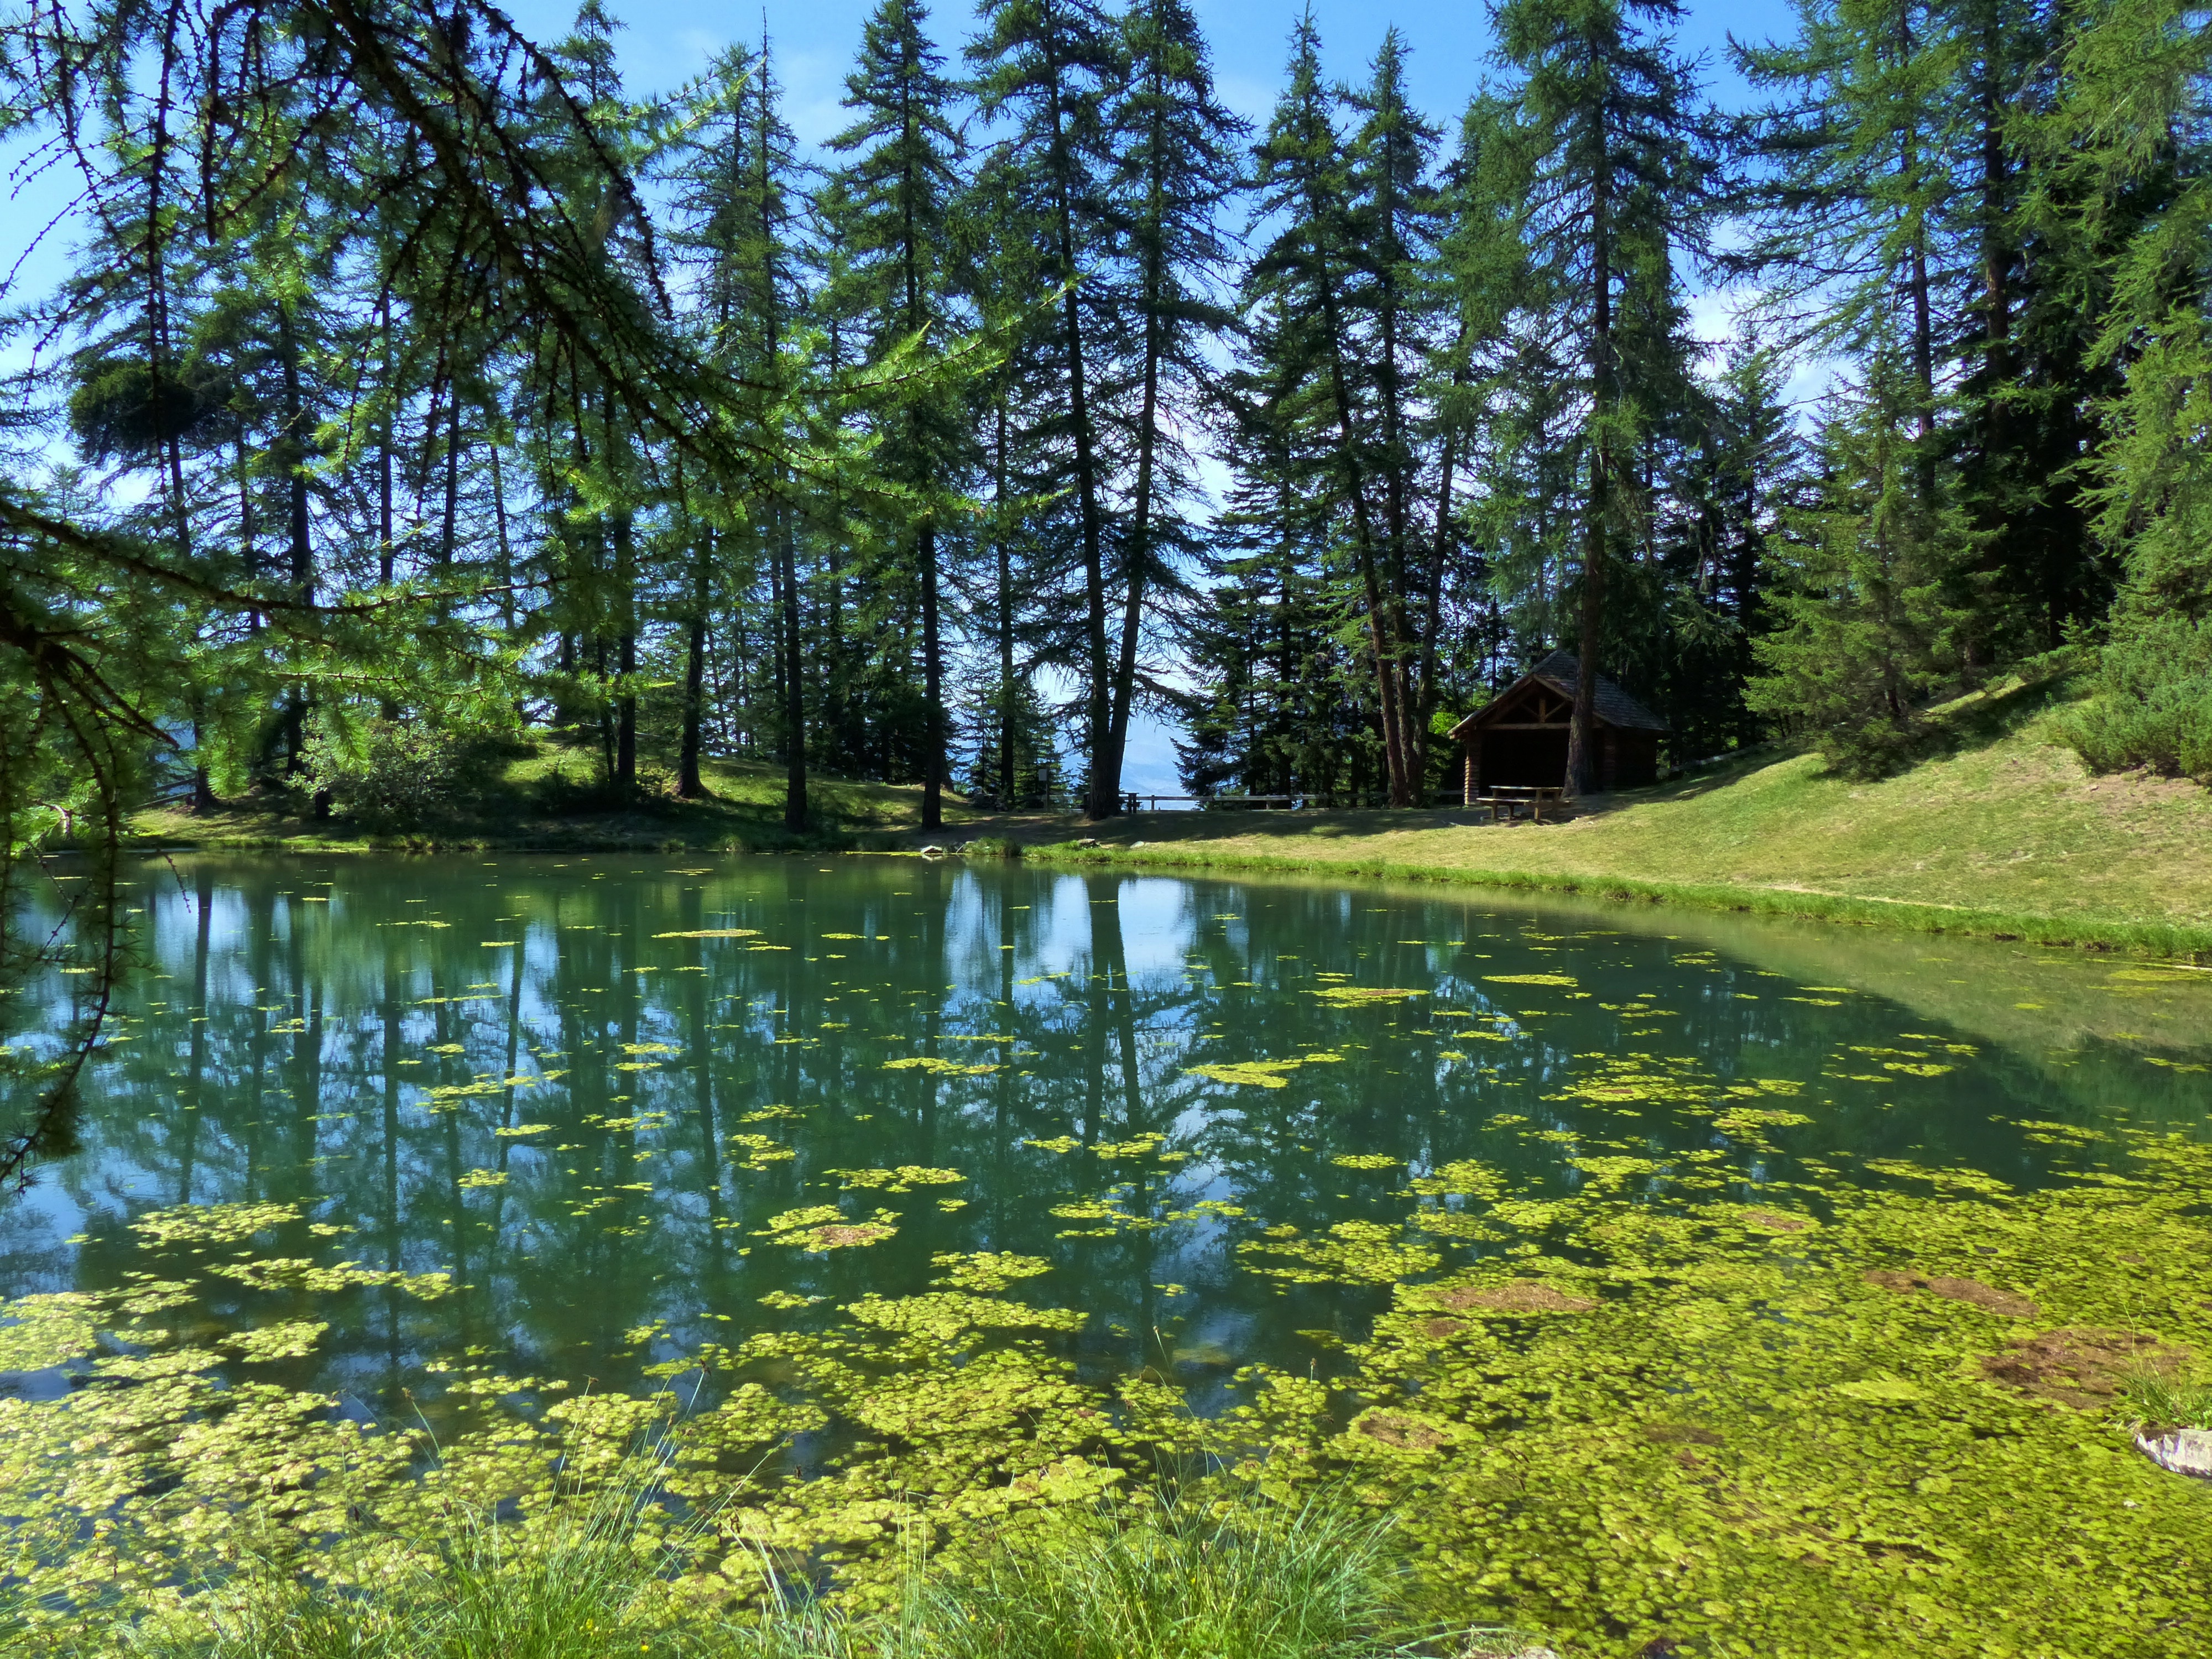
landscape, tree, water, nature, forest, swamp, wilderness, mountain, meadow, lake, pond, stream, reflection, body of water, alps, vegetation, wetland, woodland, habitat, ecosystem, nature reserve, biome, fish pond, natural environment, temperate broadleaf and mixed forest, temperate coniferous forest, riparian forest